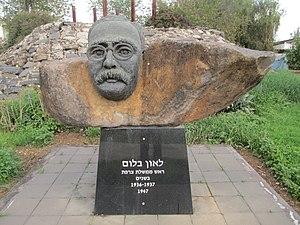
Léon Blum /leɔ̃ ˈblum/, né le 9 avril 1872 à Paris et mort le 30 mars 1950 à Jouy-en-Josas, est un homme d'État français.